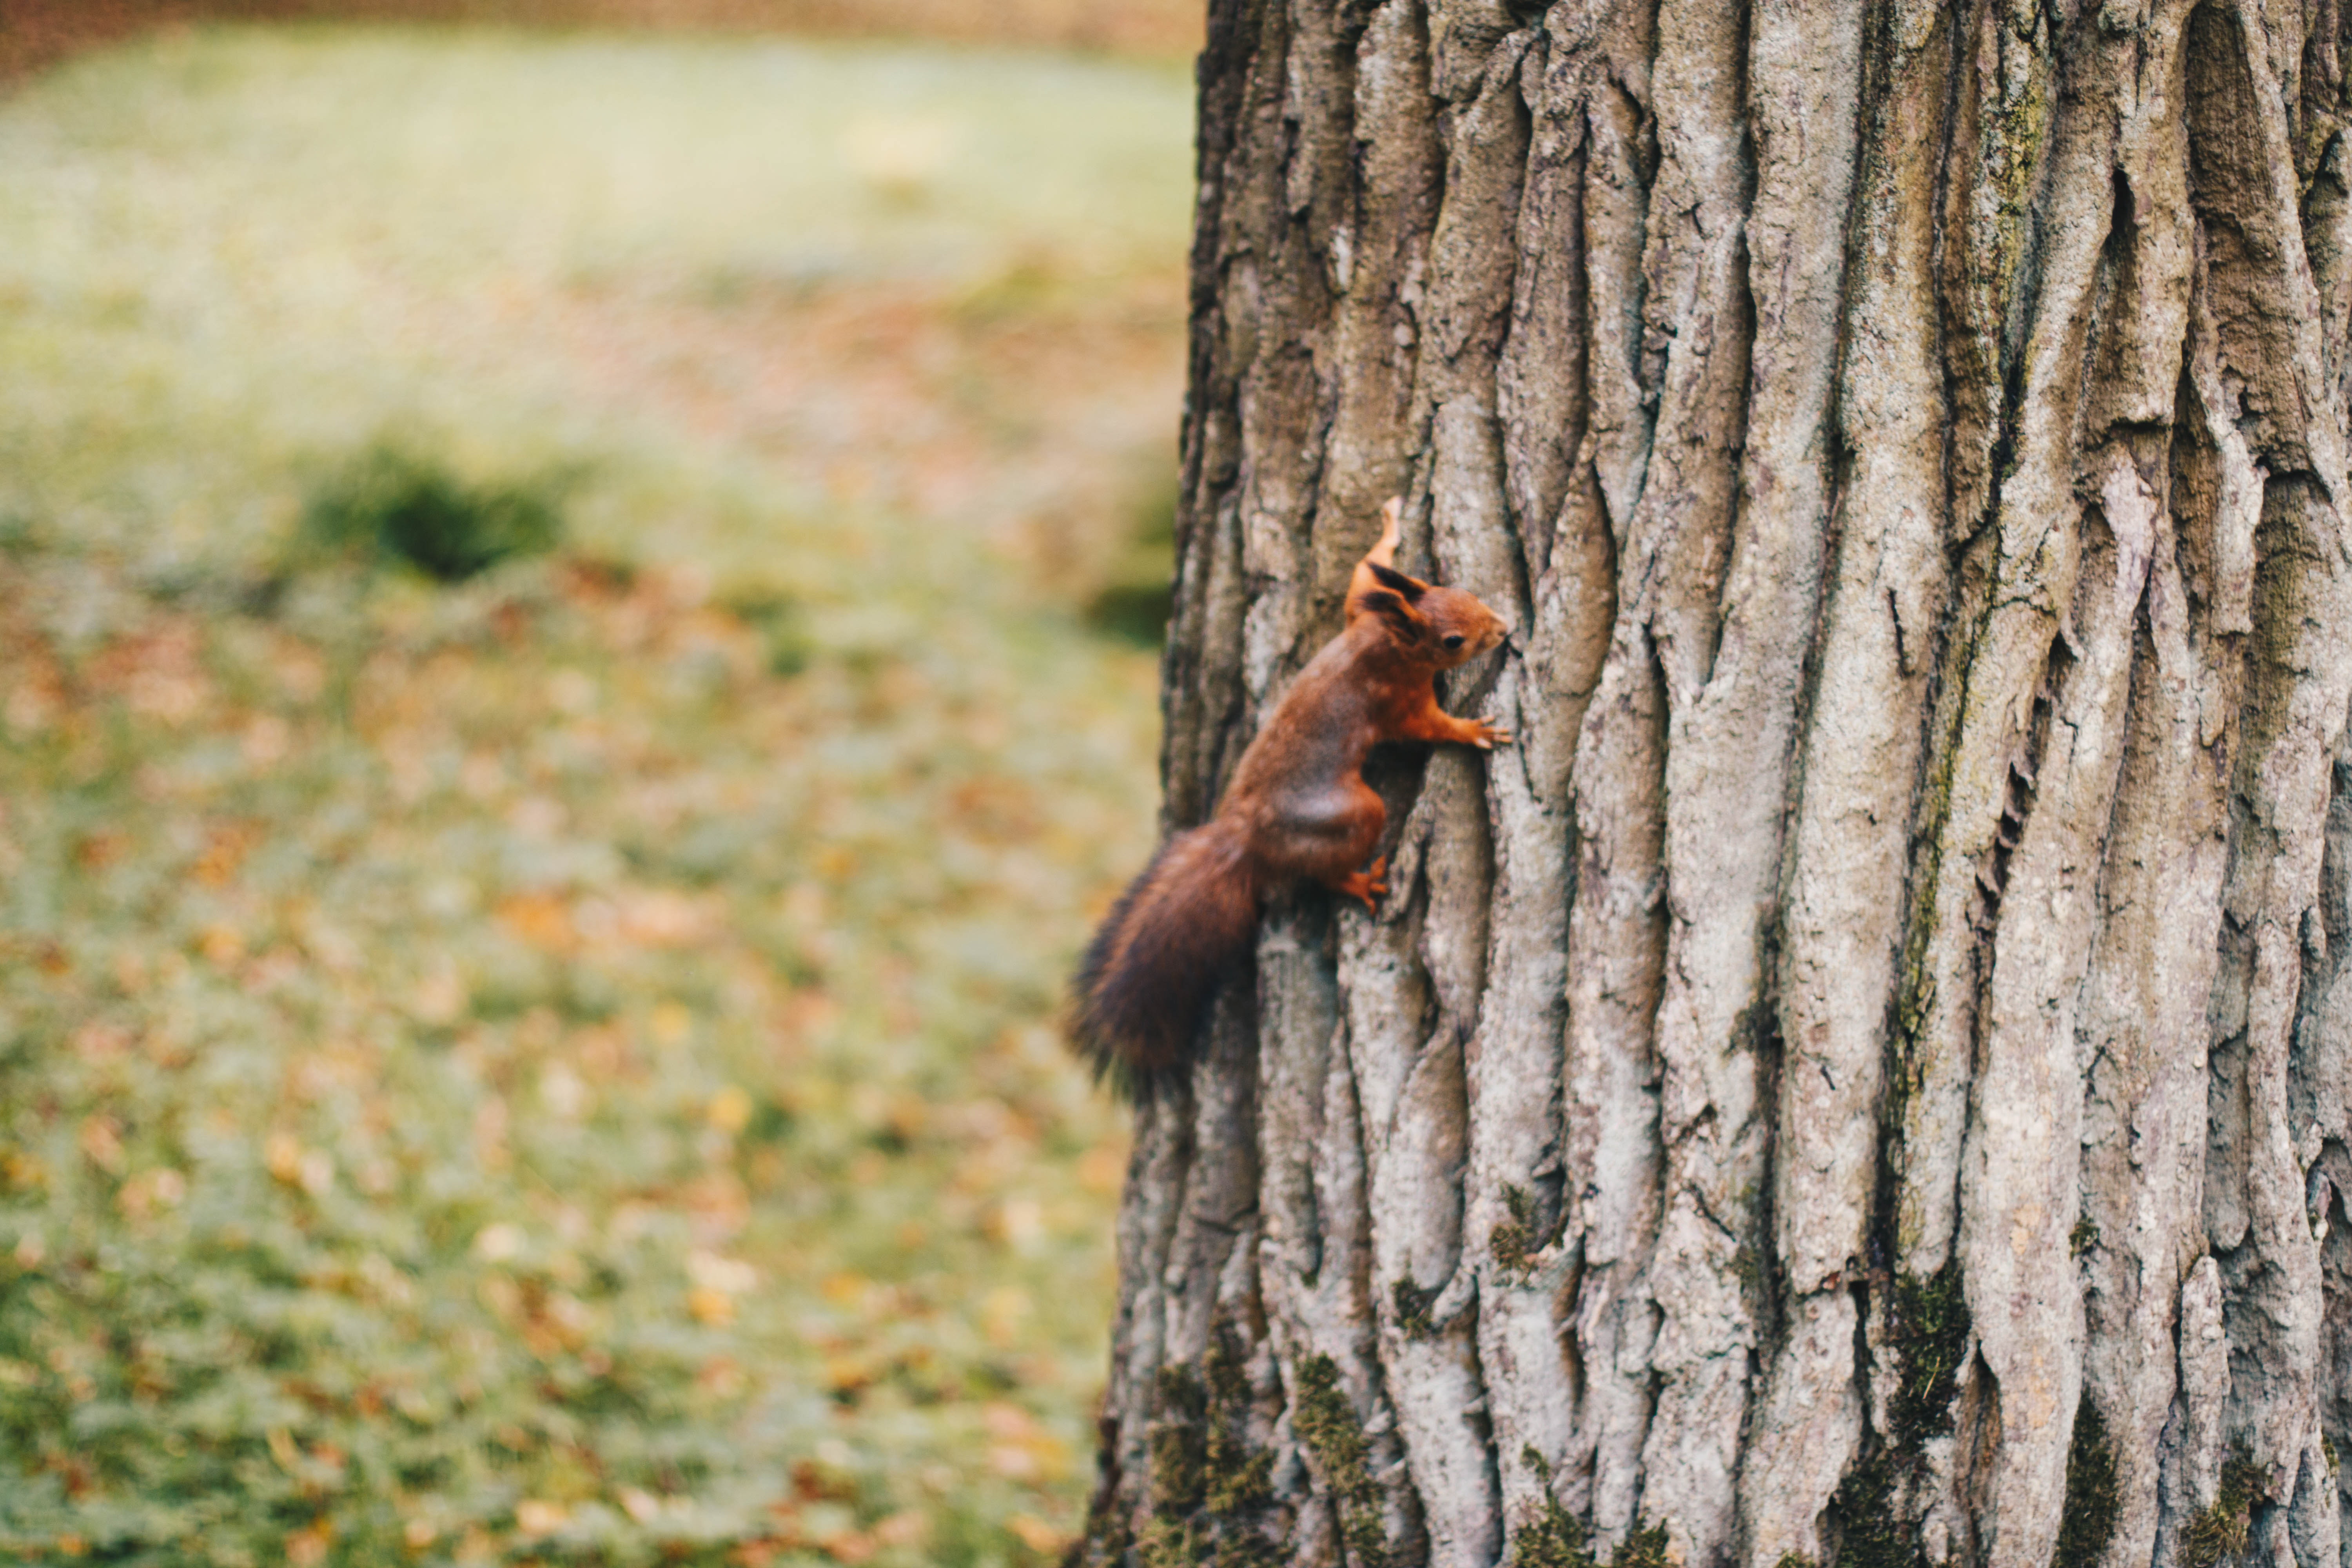
squirrel, trunk, wildlife, tree, organism, adaptation, plant, plant stem, pest, tail